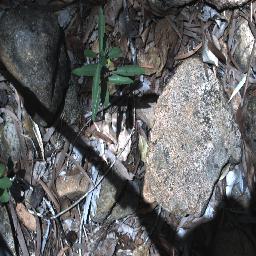
Label: rubber_vine